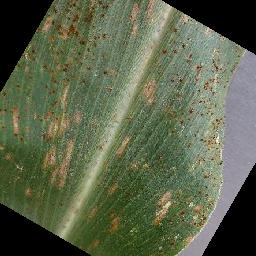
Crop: corn
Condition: (maize)_cercospora_spot_gray_spot